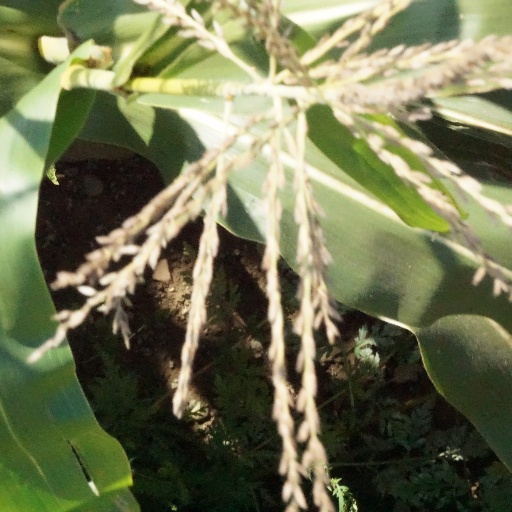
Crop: maize; corn